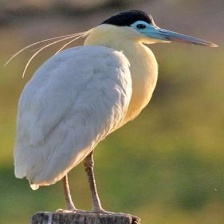
Species: CAPPED HERON
Scientific name: PILHERODIUS PILEATUS
ImageNet parent category: little_blue_heron